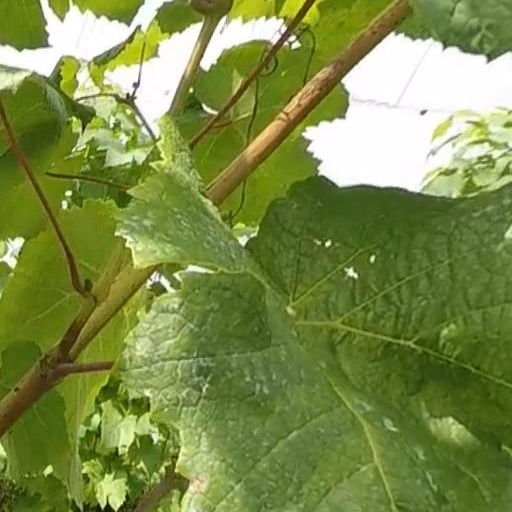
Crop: grape